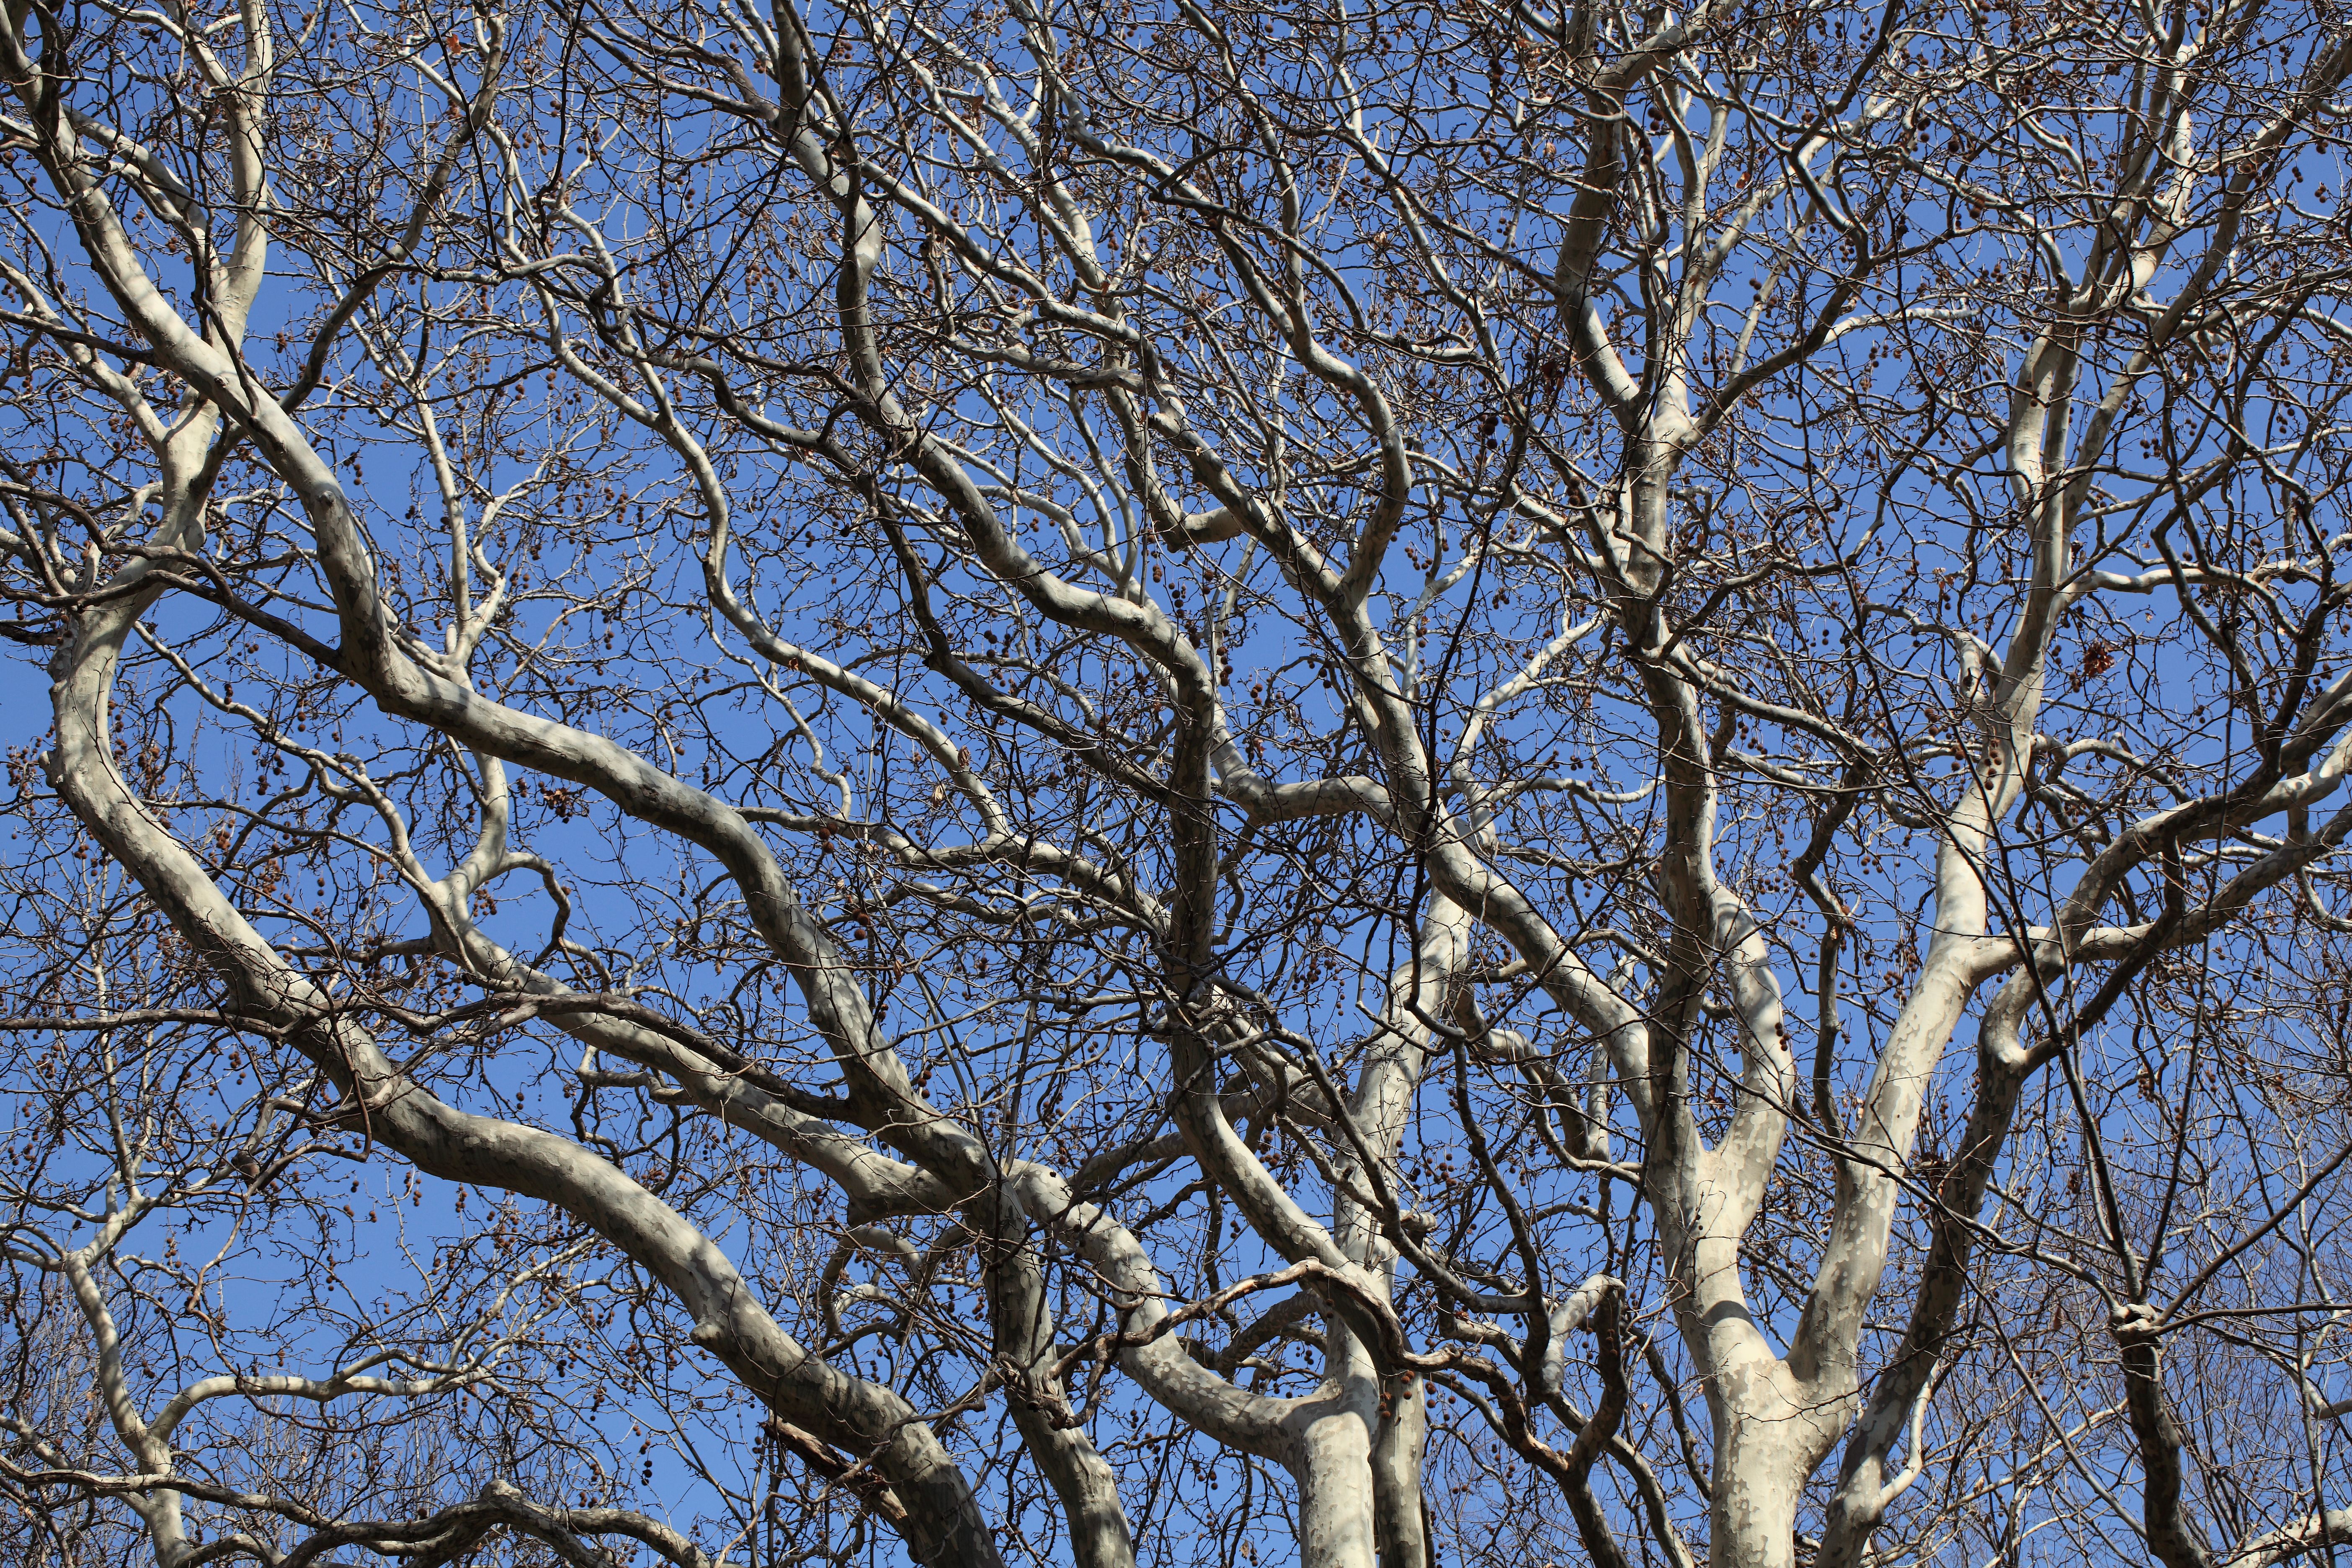
tree, nature, branch, snow, winter, plant, sky, sunlight, leaf, flower, frost, spring, high, birch, autumn, weather, season, twig, cool image, 5d, hires, woodland, markii, hi, res, resolution, freezing, woody plant